Merry Christmas (Mariah Carey album)

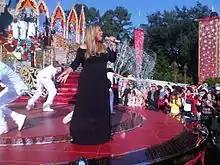
A woman wearing a long black gown. She has long golden hair and is holding a sparkling microphone. She is standing on a large red stage, surrounded by dancers in white attire. Additional background scenery include the audience and three background singers wearing white ensembles and standing on a large platform.

In the United States, Carey started promotion for "Merry Christmas" with a live concert at the Cathedral of St. John the Divine on December 8, 1994, performing for the first time several tracks from the album, including "All I Want for Christmas Is You", which was later performed on several of her concert tours, including the Japanese shows of Carey's Daydream World Tour (1996), Butterfly World Tour (1998), Rainbow World Tour (2000), Charmbracelet World Tour (2003) and The Adventures of Mimi Tour (2006), due to the massive success of the song in Japan, which became her best-selling single in the country. On December 25, 2001, she appeared on the Christmas special "BET Christmas Remembrances Special", where she performed "Joy to the World" and her hit "One Sweet Day" with Boyz II Men. Three years later, she appeared in 2004 Walt Disney World Christmas Day Parade, where she performed "Joy to the World" and "All I Want for Christmas is You".